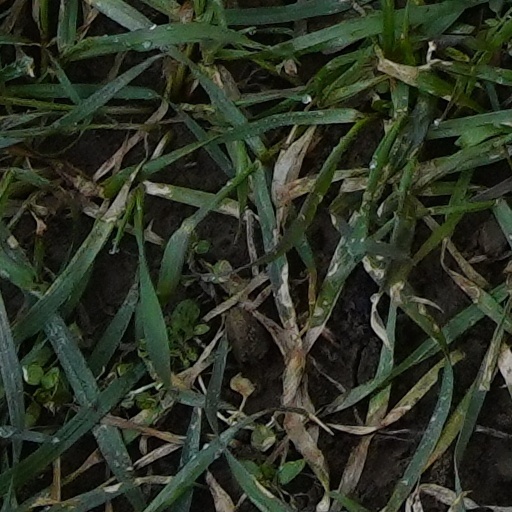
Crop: wheat